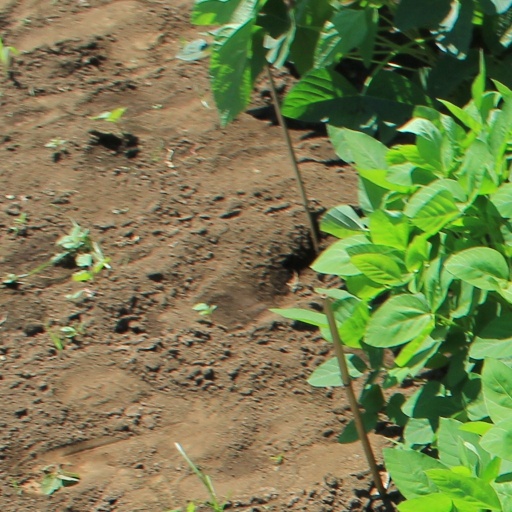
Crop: soybean